Alexandre Camille Taponier

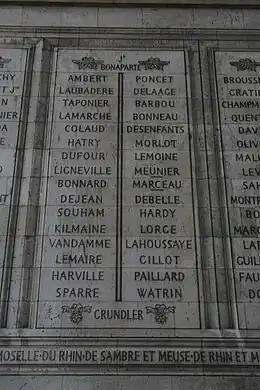
Taponier is the third name on Column 5.

Alexandre Camille Taponier (2 February 1749 – 13 April 1831) commanded an infantry division in several battles during the French Revolutionary Wars. He joined the French Royal Army in 1767. He became a chef de bataillon on 15 October 1793 and a general of division less than two months later on 7 November, a speed of promotion that is astonishing. He led his division at the end of 1793 in the battles of Kaiserslautern, Froeschwiller and Second Wissembourg.